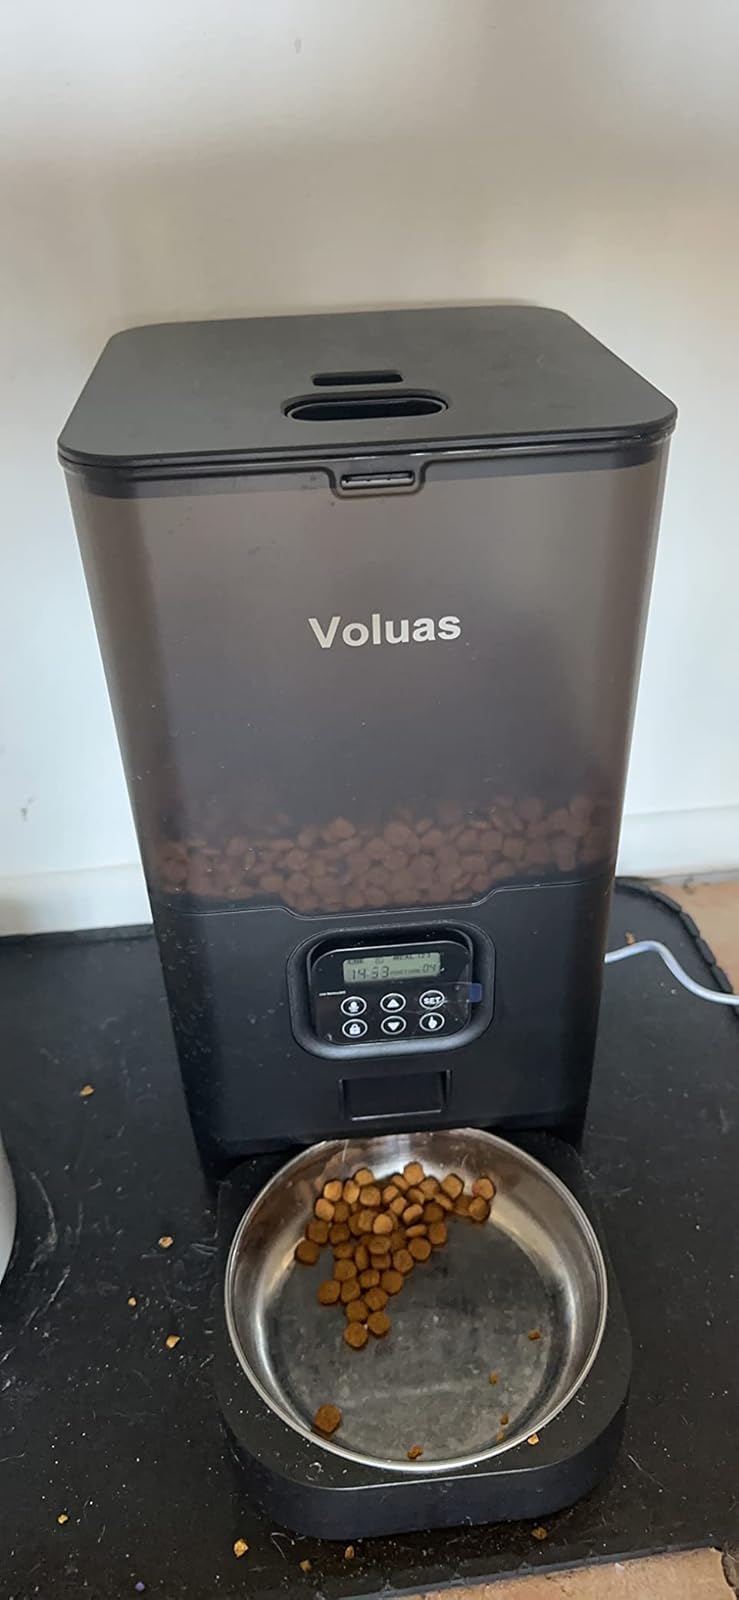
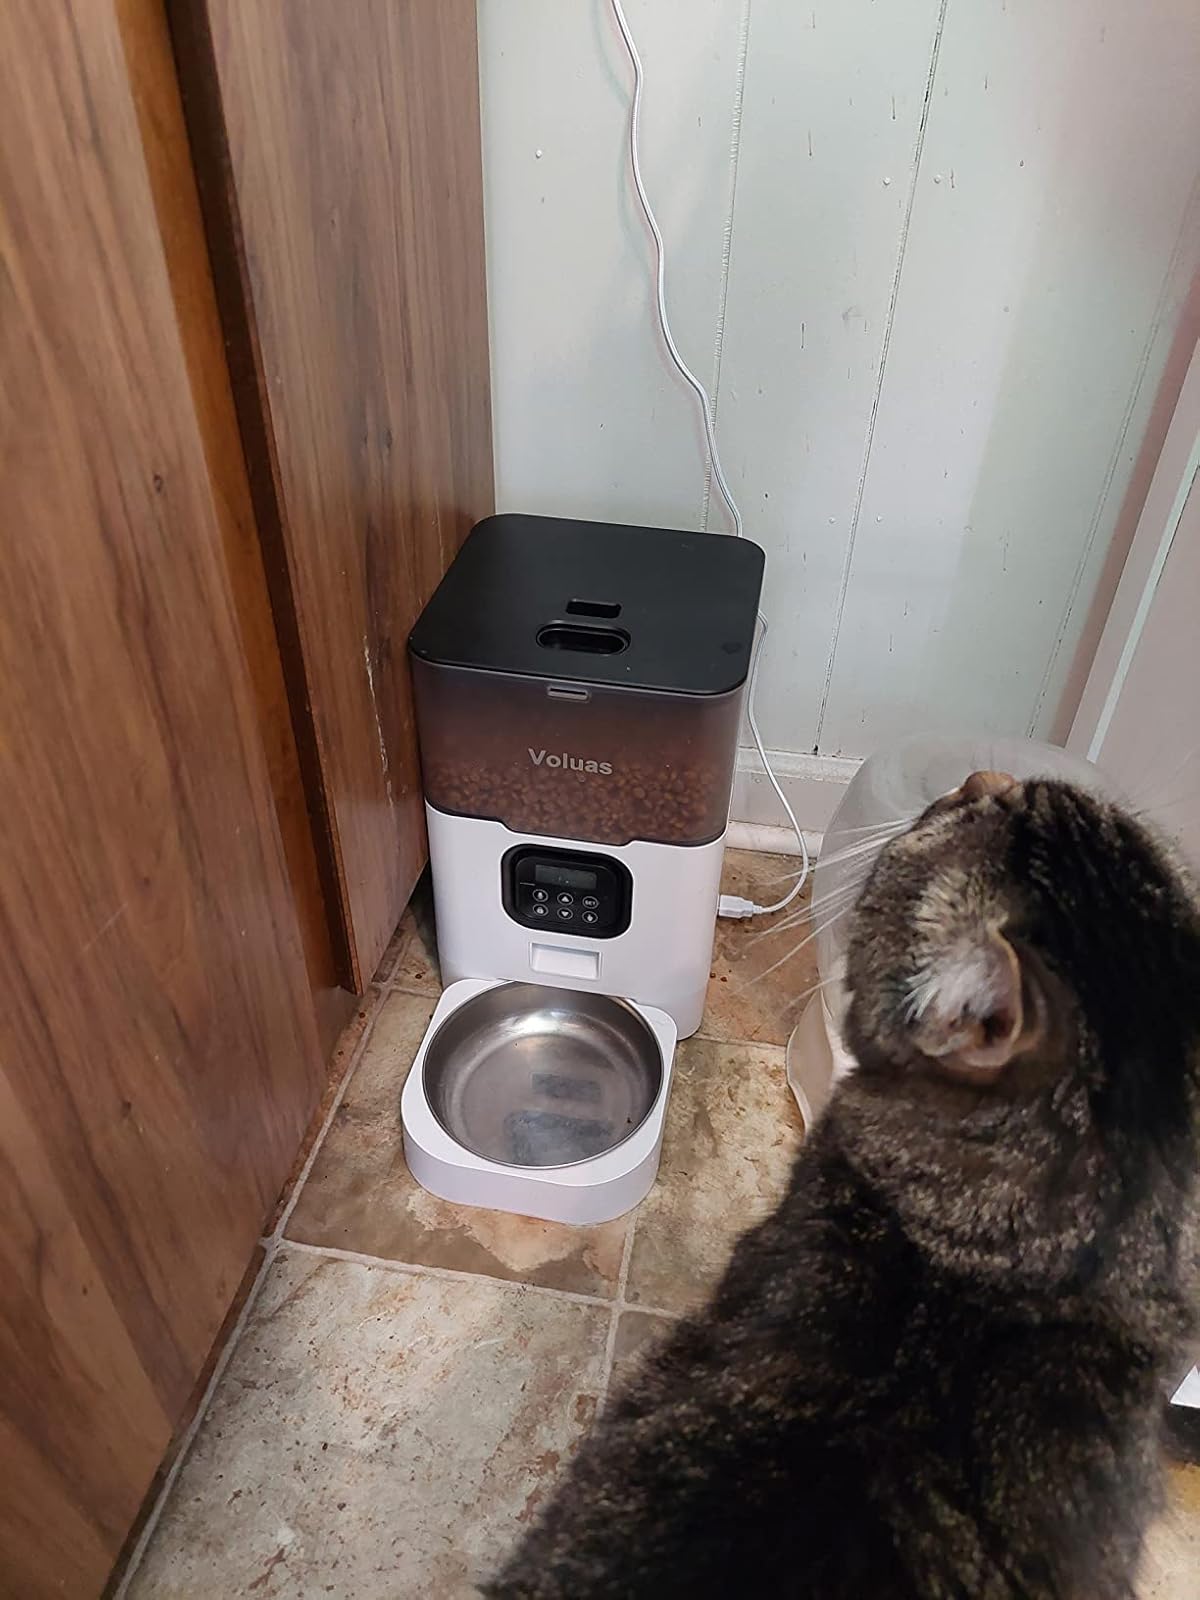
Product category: items_feeder
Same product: no